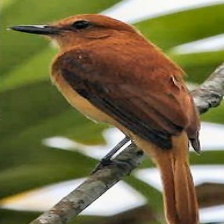
Species: CINNAMON ATTILA
Scientific name: ATTILA CINNAMOMEUS